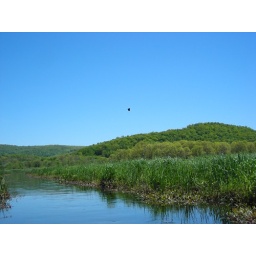
Red wing black bird in flight.